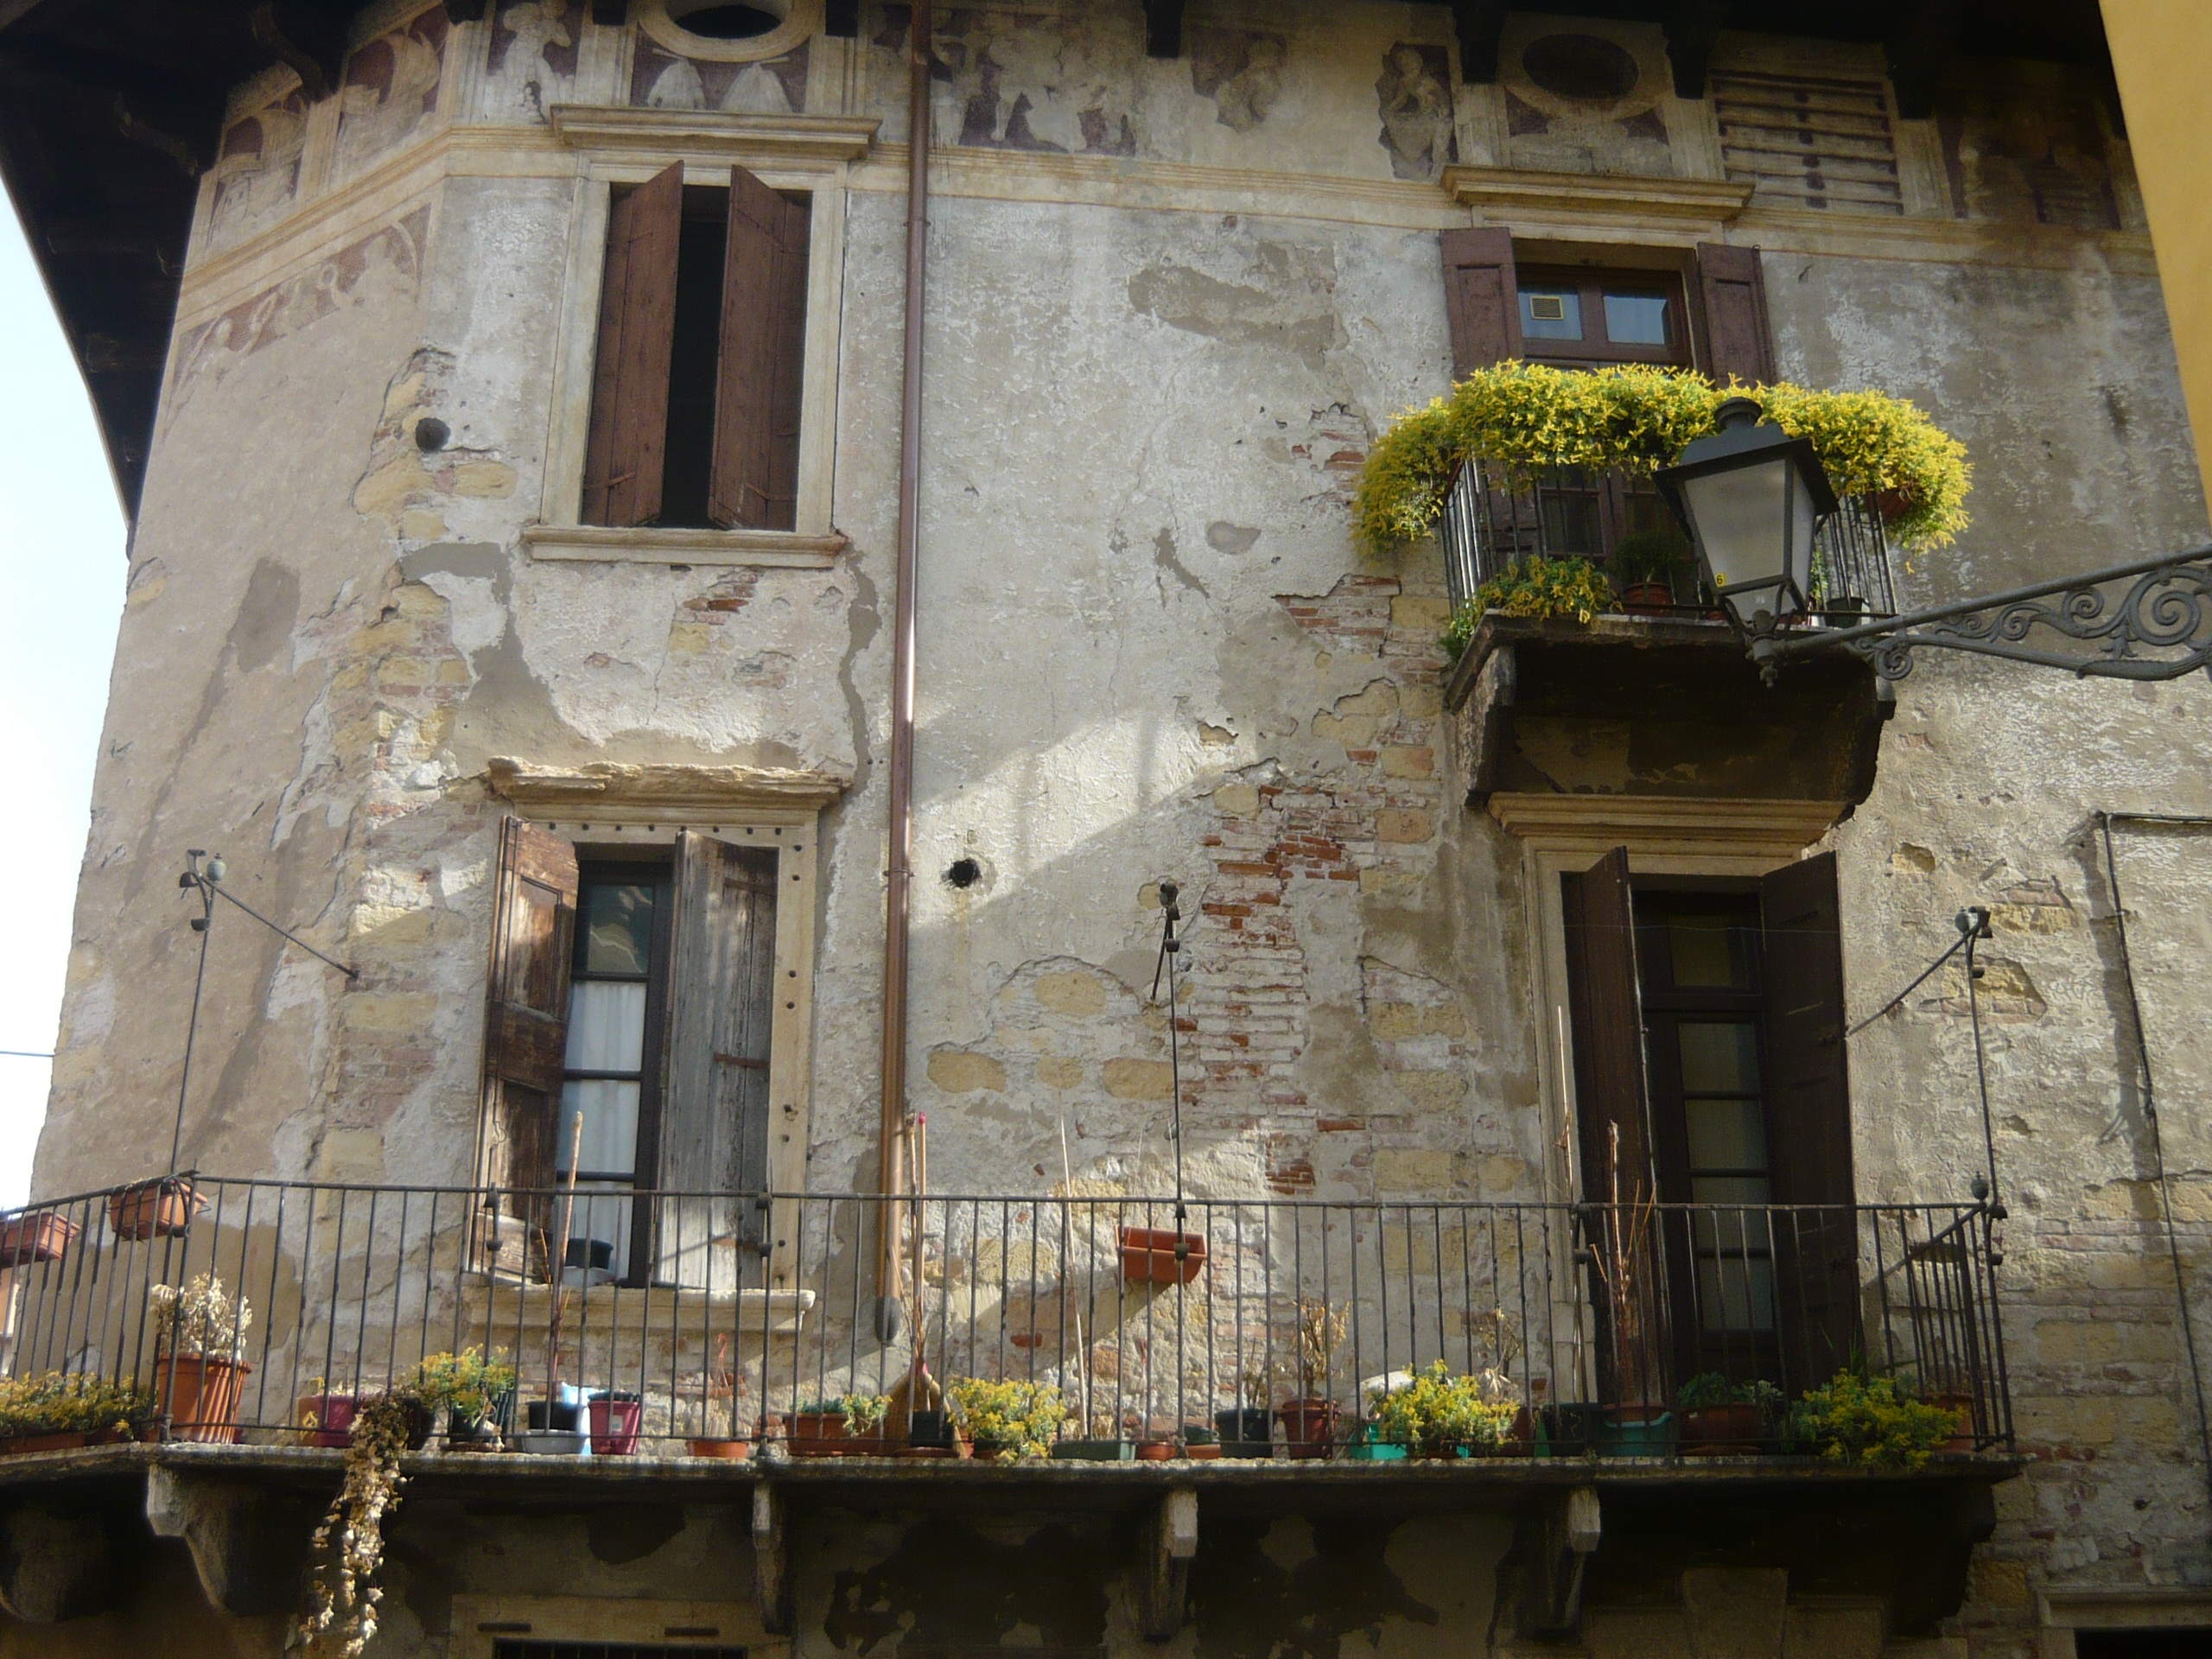
house, window, town, building, balcony, italy, facade, verona, italian, rom, ruined